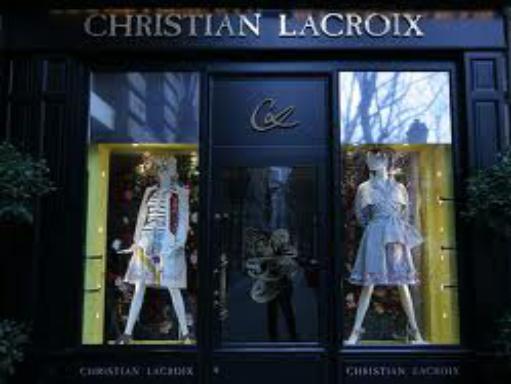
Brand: Christian Lacroix
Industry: Clothes